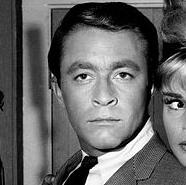
Age: 28